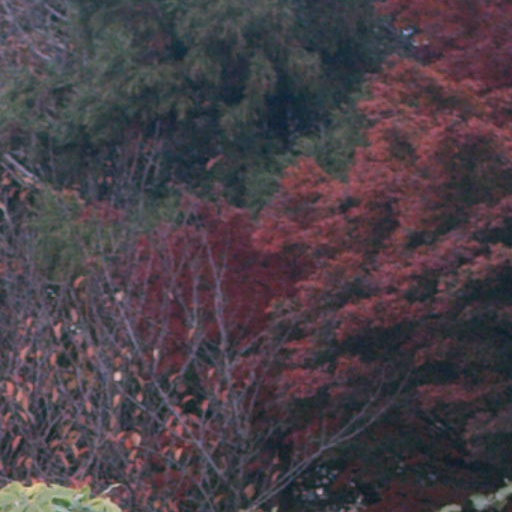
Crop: cassava